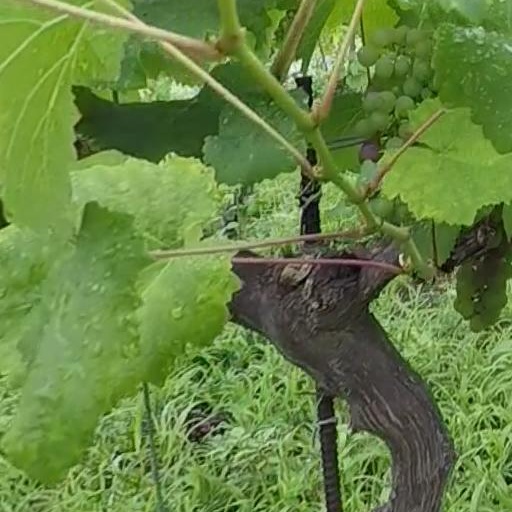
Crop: grape